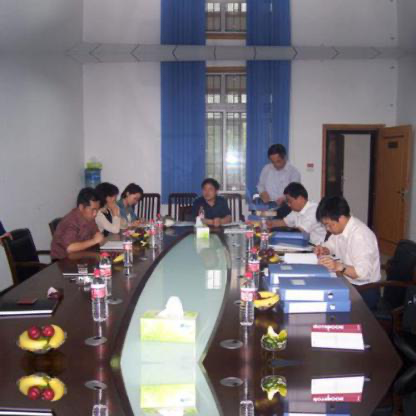
Objects in the image:
label: head
label: head
label: head
label: head
label: head
label: head
label: head